Question: Please indicate a possible affordance area of banana that can be used for peeling
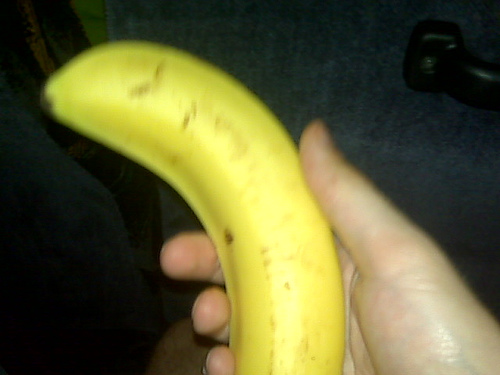
Answer: [56.5, 36, 362.5, 369]